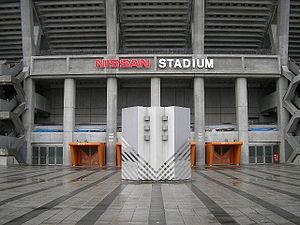
Le Stade Nissan ou Nissan Stadium, autrefois connu comme le stade international de Yokohama ou International Stadium Yokohama est un stade de football japonais situé à Yokohama dans la préfecture de Kanagawa au sein du Grand Tokyo au Japon.